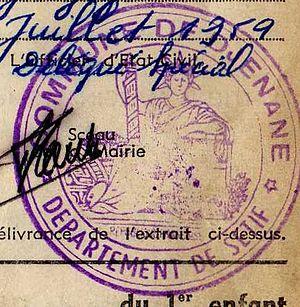
la commune de Djenane pendant l’Algérie française appartenant au departement de SETIF (1848-1962)
Chemini, est une commune de la wilaya de Béjaïa, située à environ 60 km au sud-ouest de Béjaïa, dans la région de Kabylie.